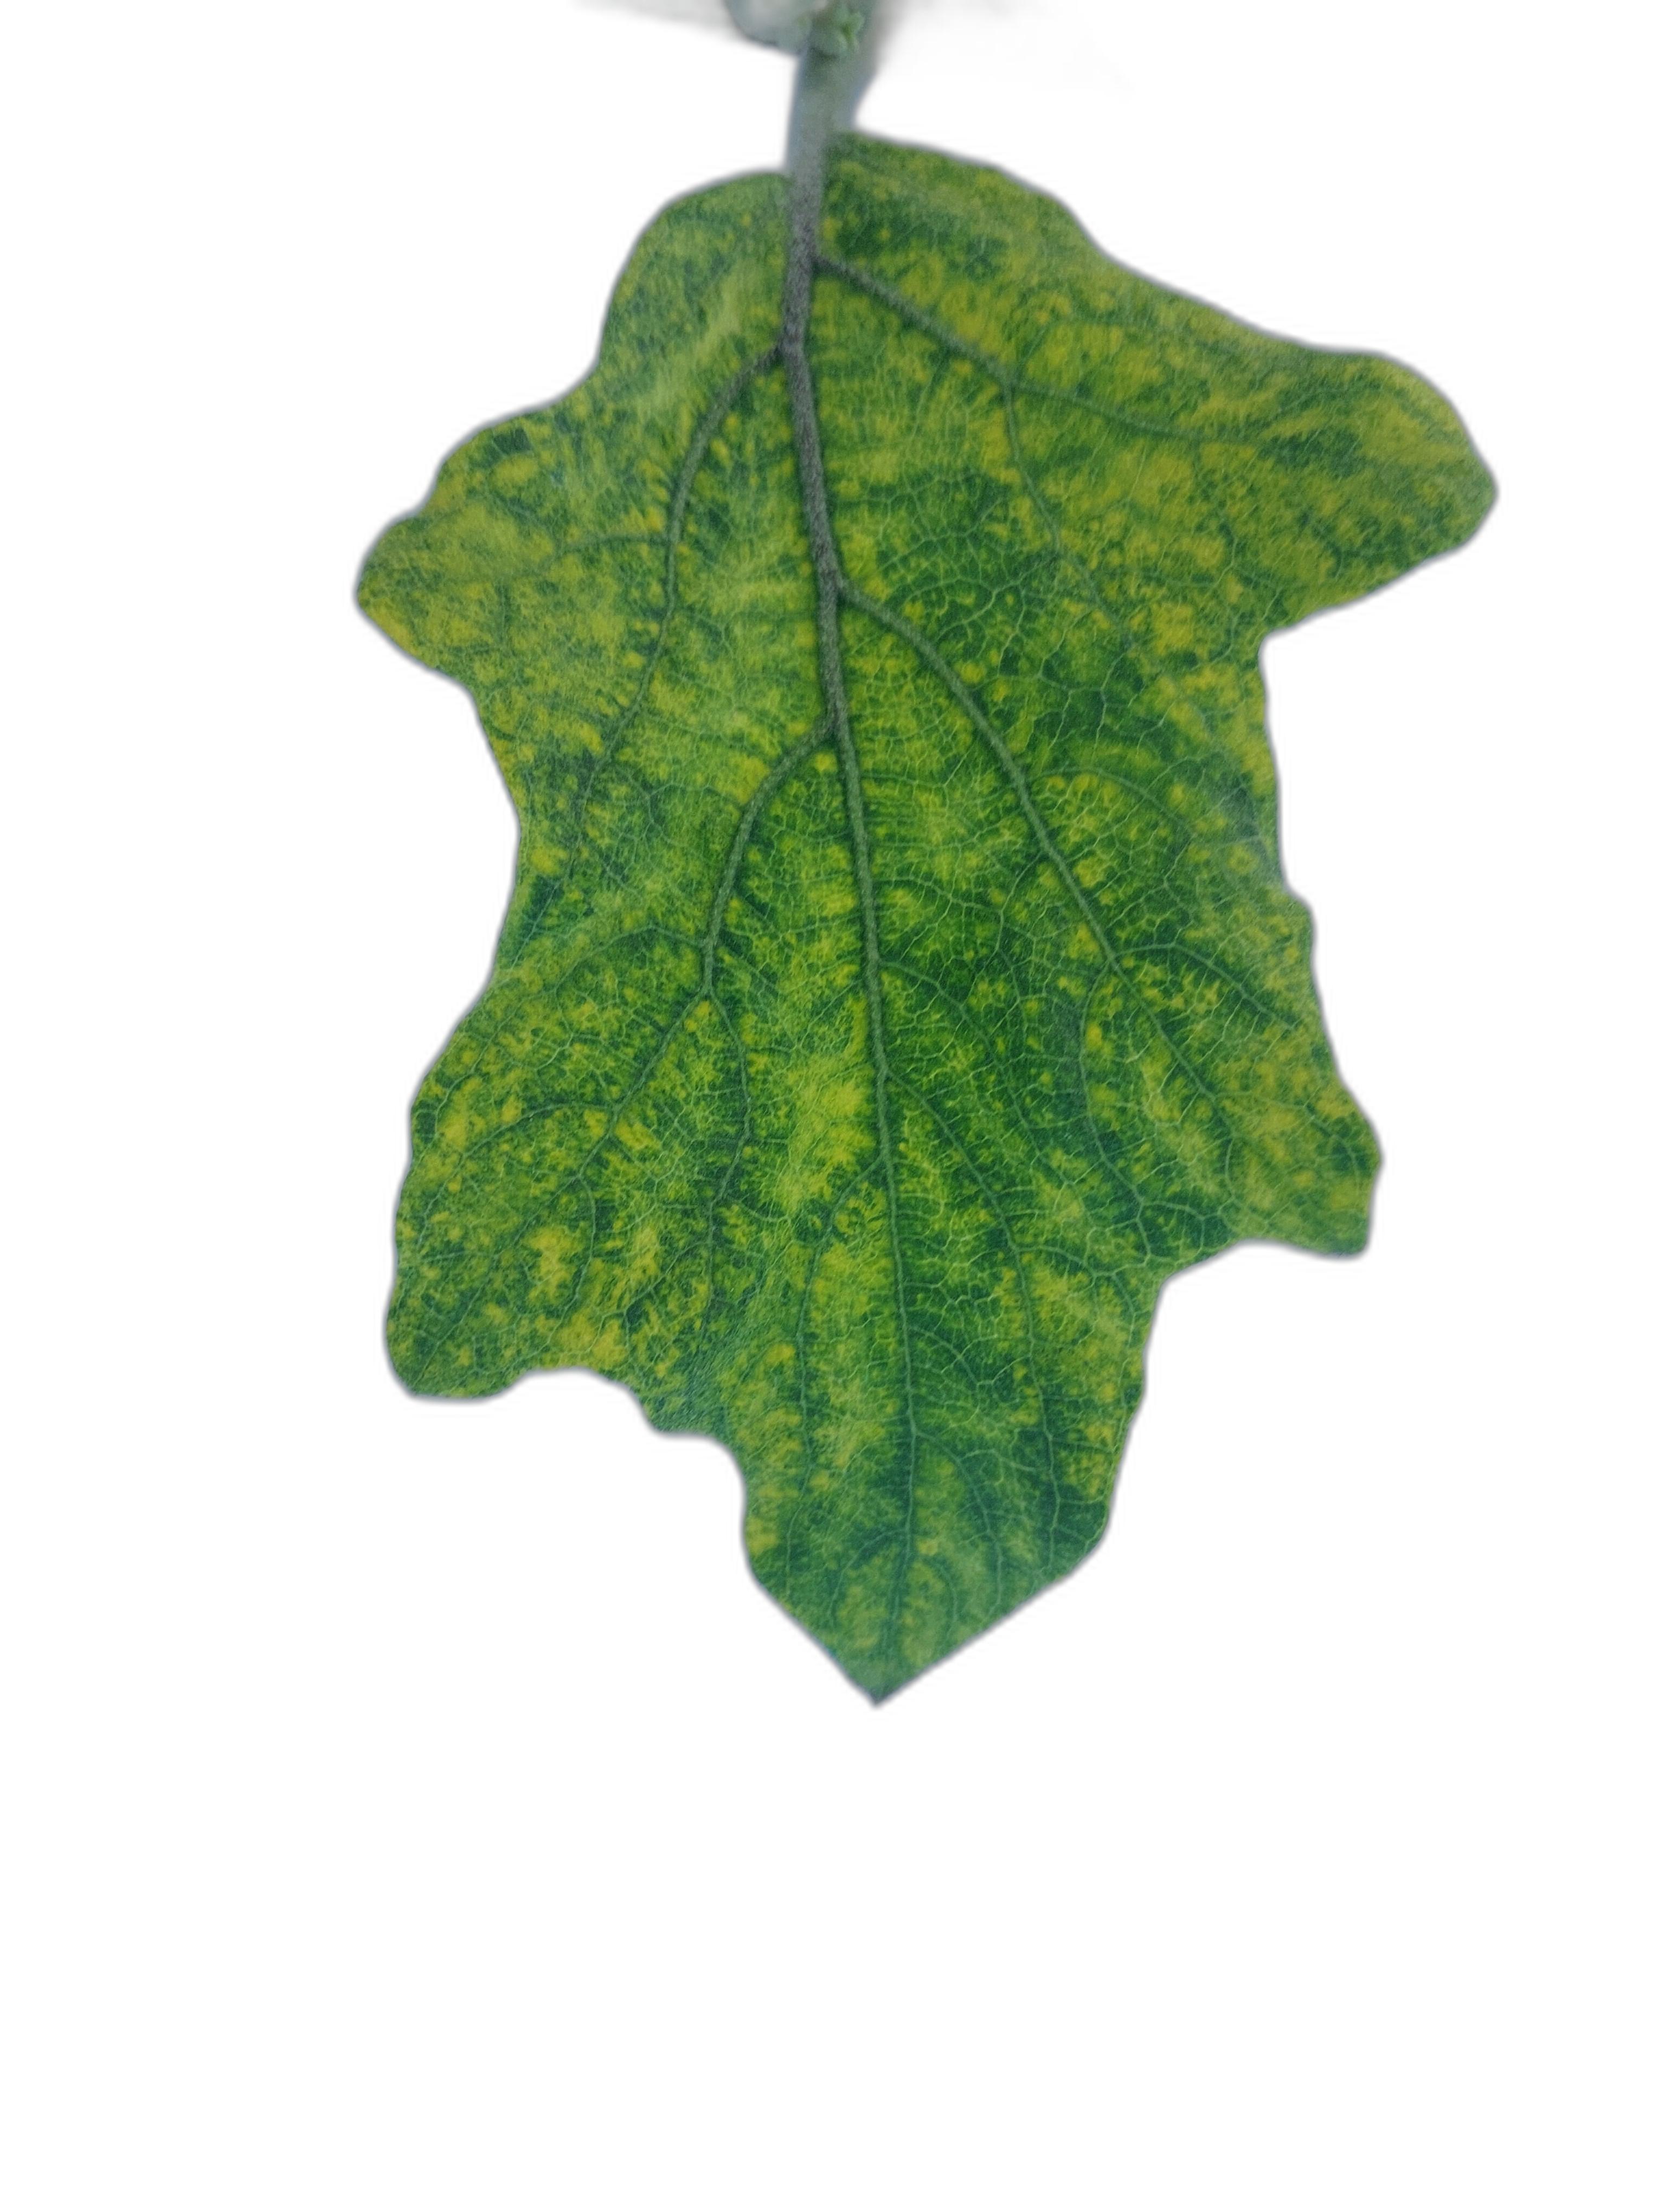
Label: Mosaic Virus Disease